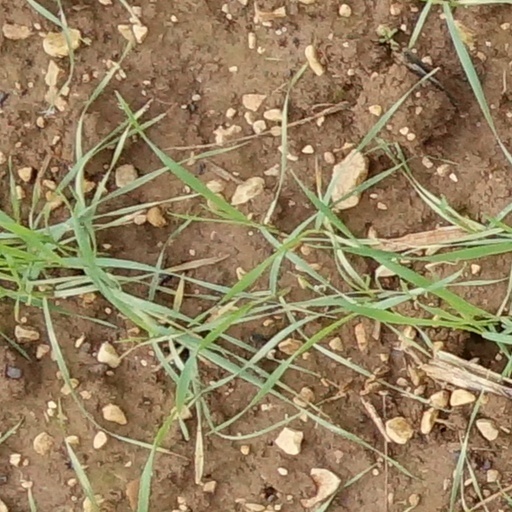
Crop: wheat